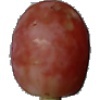
Label: Grape Pink 1